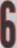
Number: 6